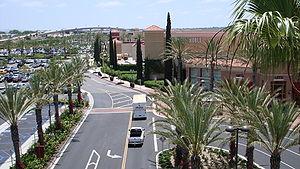
Irvine est une municipalité du comté d'Orange, en Californie, dont la population s’élevait à 212 375 habitants en 2010. Elle se situe dans la banlieue sud de Los Angeles. C'est une ville planifiée par la Irvine Company dans les années 1960. La ville est un centre en développement des industries du commerce et de la technologie. Plusieurs compagnies y ont leur siège social, dont les divisions américaines de Toshiba, Archos, Blizzard Entertainment et Broadcom. On peut citer aussi d'autres entreprises comme les bureaux de Ford, Mazda, les chaînes de restauration rapide In-N-Out Burger et Taco Bell. Les deux premiers employeurs de la ville sont l'université de Californie à Irvine et Verizon Wireless.